Lullubi

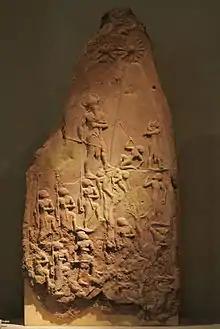
The Victory Stele of Naram-Sin (circa 2250 BC), commemorating the victory of Akkadian Empire king Naram-Sin (standing left) over Lullubi mountain tribe and their king Satuni. Musée du Louvre.

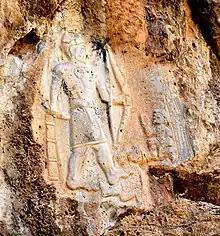
Relief of the Lulubian Tardunni, known as the Darband-i Belula, the Darband-i Hurin or Sheikhan relief, Kurdistan, Iraq

Lullubum appears in historical times as one of the lands Sargon the Great subjugated within his Akkadian Empire, along with the neighboring province of Gutium, which was possibly of the same Hurrian origin as the Lullubi. Sargon's grandson Naram Sin defeated the Lullubi and their king Satuni, and had his famous victory stele made in commemoration: